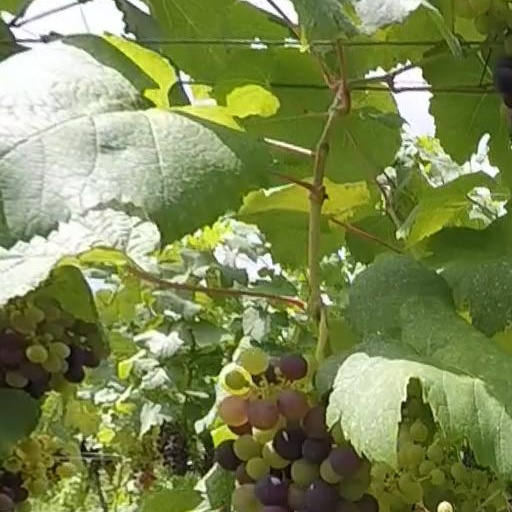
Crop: grape